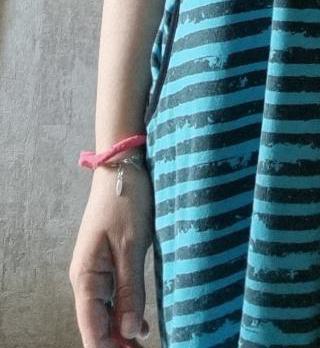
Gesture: no_gesture